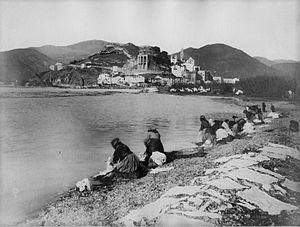
Vintimille est une ville italienne de la province d'Imperia en Ligurie, à la frontière franco-italienne.
Alfred Noack est un photographe italien d'origine allemande. Il est l'un des pionniers de la photographie. Son œuvre est considérée comme une réponse au vérisme pictural en vogue notamment dans la dernière partie du XIXᵉ siècle.